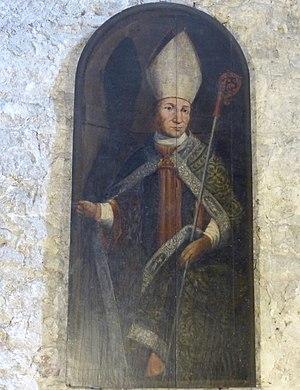
Vence (Alpes-Maritimes, France), cathédrale Nativité-de-Notre-Dame, intérieur